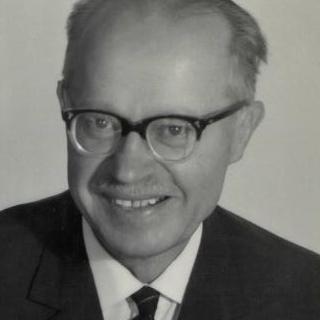
Age: 52